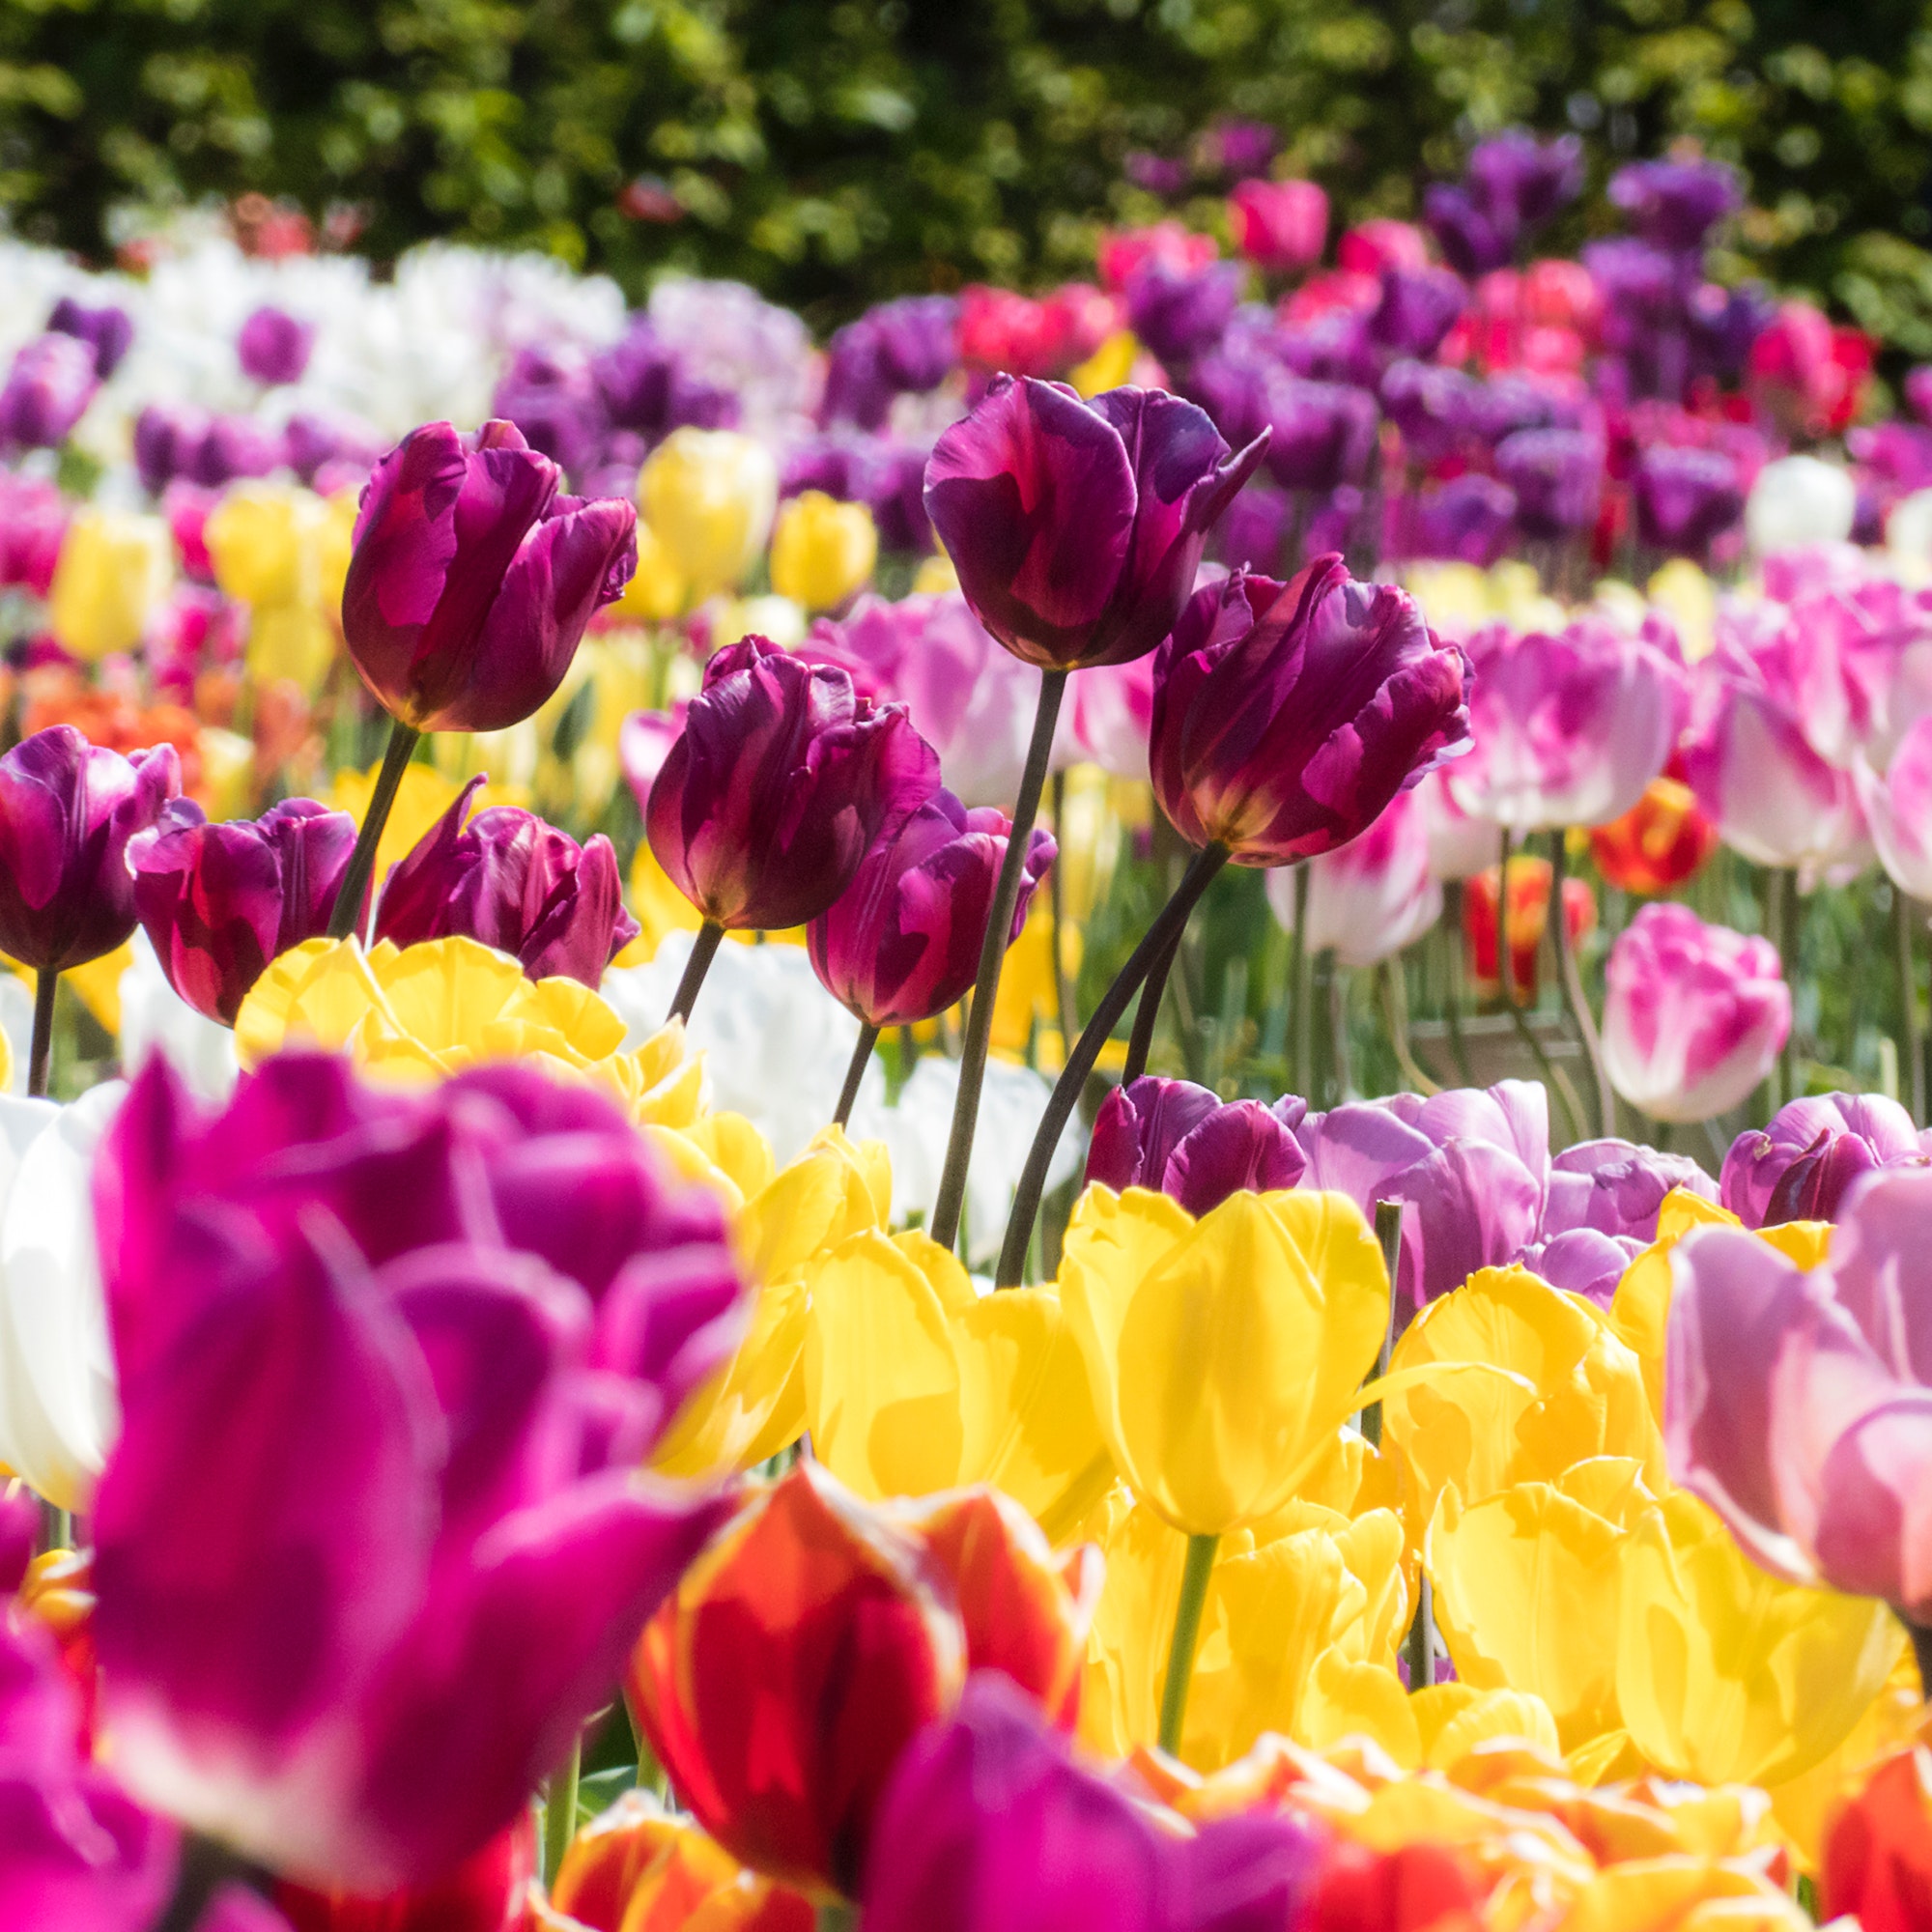
flower, flowering plant, petal, plant, pink, tulip, purple, spring, yellow, magenta, violet, botany, cut flowers, plant stem, annual plant, garden, lily family, wildflower, herbaceous plant, primula, floristry, violet family, shrub, perennial plant, floral design